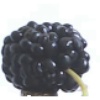
Label: Mulberry 1